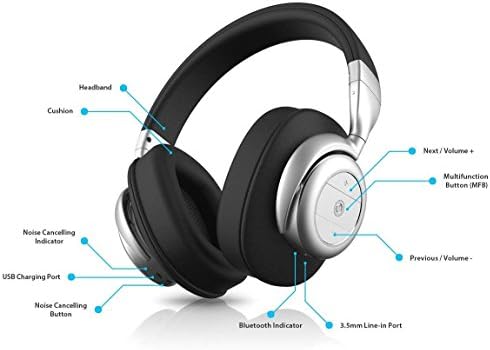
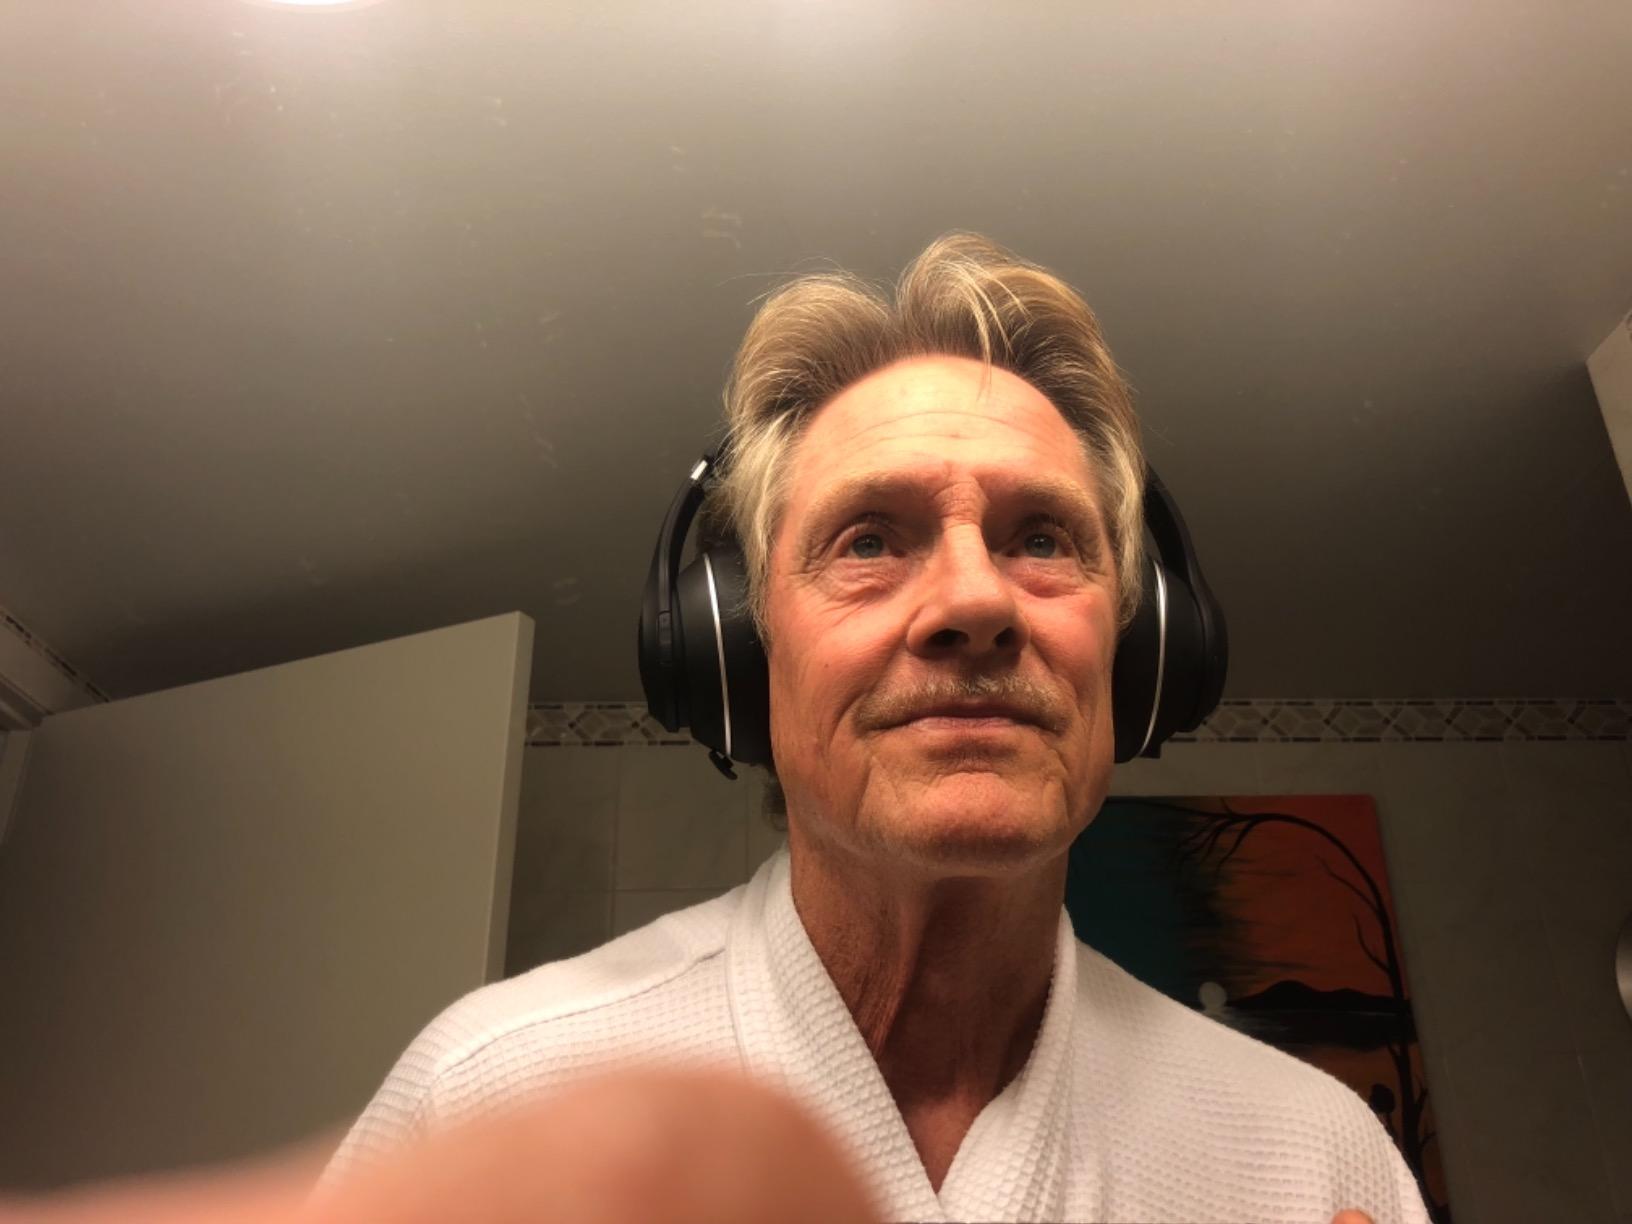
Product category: headphones
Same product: no